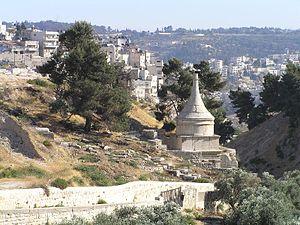
Un nefesh est un monument funéraire sémitique placé sur une tombe de manière à être vue de loin. Dans le Levant antique, il est associé aux pratiques funéraires des Juifs, des Syriens et des Nabatéens. Il a généralement une forme pyramidale ou conique. Un nefesh n'a pas pour but d'abriter une chambre funéraire, il s'agit d'un monument plein. Des nefashot sont notamment construits en Judée à l'époque du Second Temple. Les plus connus sont ceux des tombeaux de la vallée du Cédron à Jérusalem et le tombeau de Hermel au Liban.